Tiger penis

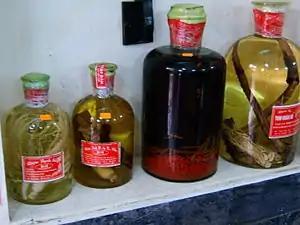
Several varieties of "rượu thuốc". The first bottle from the right contains tiger penis.

In traditional Chinese medicine, a tiger penis (Vietnamese: "Pín hổ") is said to have important therapeutic properties. However, there is no scientific proof that tiger penis (or any other animal phallus) can be used to treat any medical disorder. The demand for tiger parts exacerbates the endangered status of the tiger by providing a market for poachers. While tiger penis is consumed in parts of China and Southeast Asia, the consumption of tiger penis is often condemned by most global environmental groups.